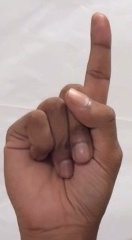
ASL sign: 1